Slot Racers

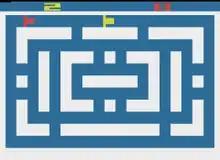
Screenshot

"Slot Racers" is a joystick-controlled game with nine game variations programmed within the cartridge.